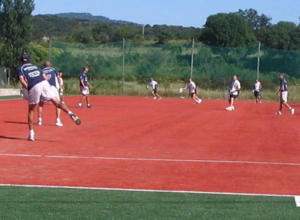
Jeu de tambourin à Notre-Dame-de-Londres (Hérault, France). Match du championnat de France de D1 entre Notre-Dame-de-Londres et Cournonterral le samedi 28 juin 2008.
Le Championnat de France de balle au tambourin comporte une élite de huit clubs évoluant en « Nationale 1 ». La saison débute au printemps et s'achève à la mi-septembre. L'ensemble des clubs participants sont basés dans le département de l'Hérault. La Nationale 2 et la Nationale 3, également en poule unique de huit équipes chacune, constituent les autres niveaux nationaux. Le Comité de l'Hérault organise de plus un championnat régional comptant trois niveaux auquel prennent également part des clubs de Corrèze, de l'Aude, du Gard et des Bouches-du-Rhône.